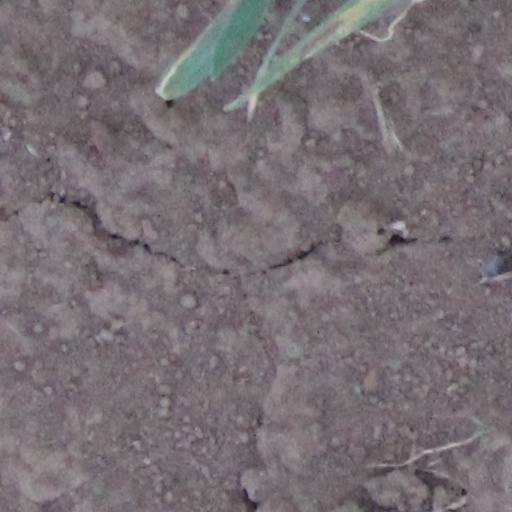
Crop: wheat